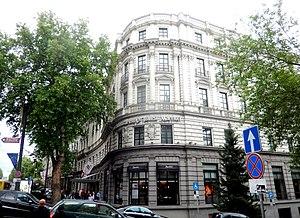
Le coup d'État de 1991-1992 en Géorgie, aussi connu en tant que guerre de Tbilissi ou putsch de 1991-1992, est un conflit à la fois militaire et civil qui se déroule du 22 décembre 1991 au 6 janvier 1992 dans la nouvelle République de Géorgie à la suite de la dislocation de l'URSS. À l'image du violent chaos qui a cours dans le Caucase au début des années 1990, le coup voit s'affronter les troupes loyales au président Zviad Gamsakhourdia contre de nombreuses organisations paramilitaires qui s'unifient à la fin de 1991 sous l'égide des seigneurs de guerre Tenguiz Kitovani, Djaba Iosseliani et Tenguiz Sigoua.